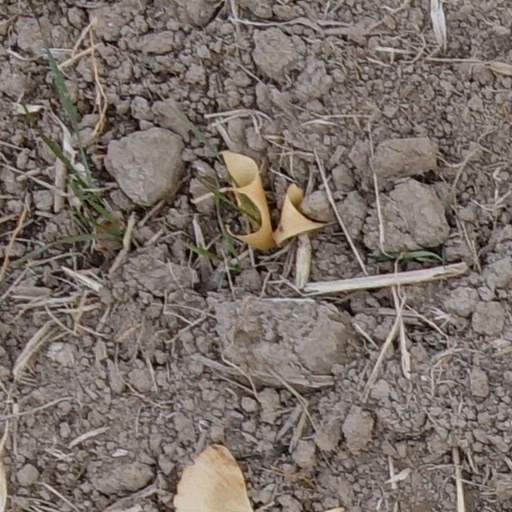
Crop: wheat